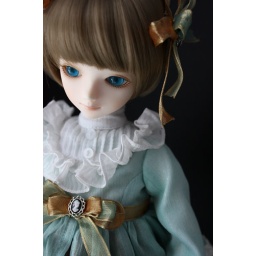
Hershel is a boy, but when I dress him in girl's clothes I call him Hershelle &amp;gt;_&amp;gt;;